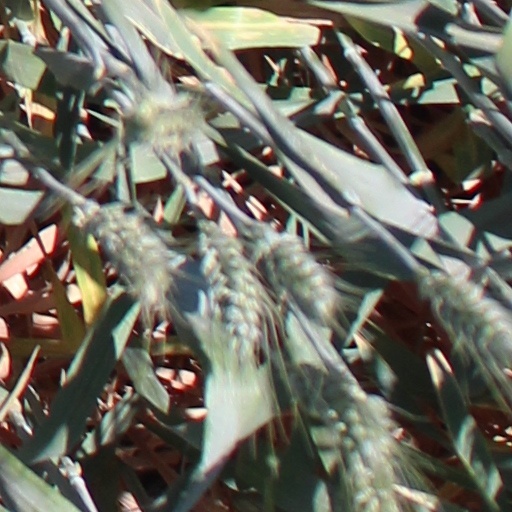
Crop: wheat